European theatre of World War II

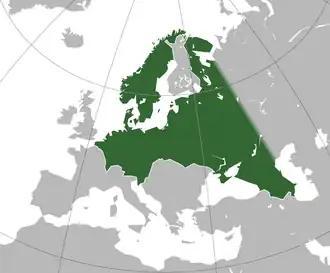

Italy, Germany, and Imperial Japan — led by Emperor Hirohito and Prime Minister Hideki Tojo — increasingly allied with each other, and during World War II they would be known as the Axis powers. Italy and Japan needed allies, as Italy was involved in the Second Italo-Ethiopian War (the Italian invasion of the Ethiopian Empire) from 1935 to 1937, and Japan started the Second Sino-Japanese War (Japan's expanded invasion of the Republic of China) in 1937, the latter of which was subsumed by World War II and ended in 1945.